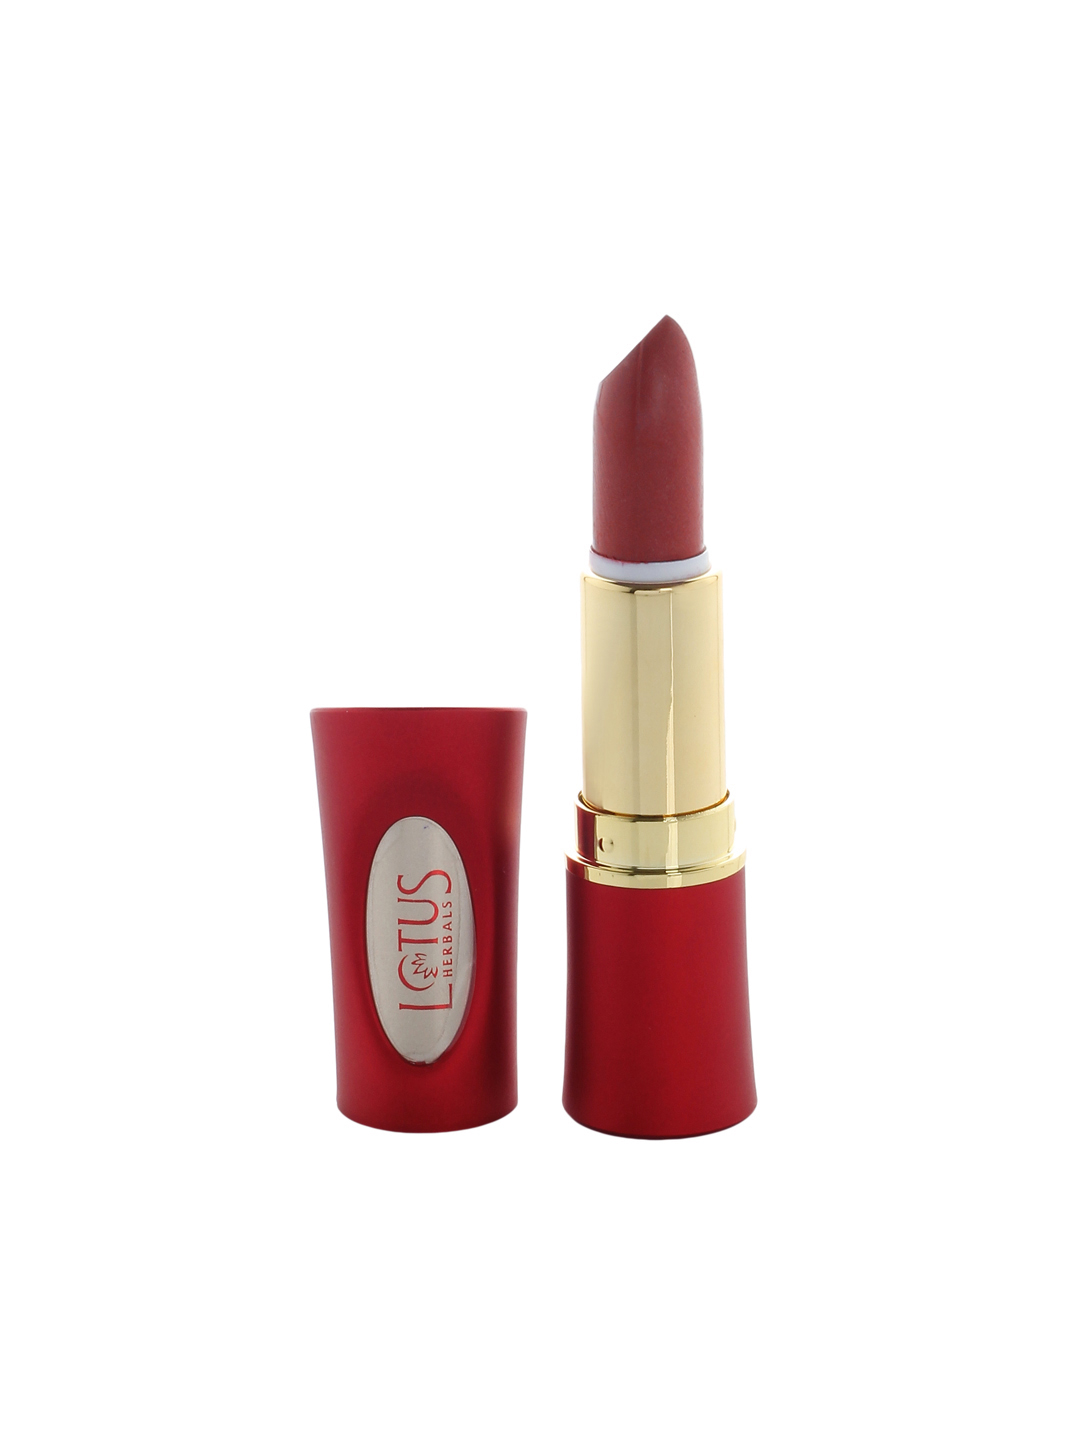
Lotus Herbals Pink Mink Lipstick 143
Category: Personal Care / Lips / Lipstick
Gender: Women
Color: Pink
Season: Spring 2017
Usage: Casual